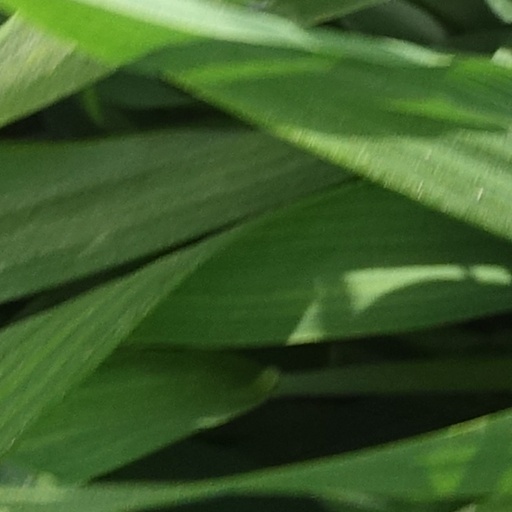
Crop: wheat